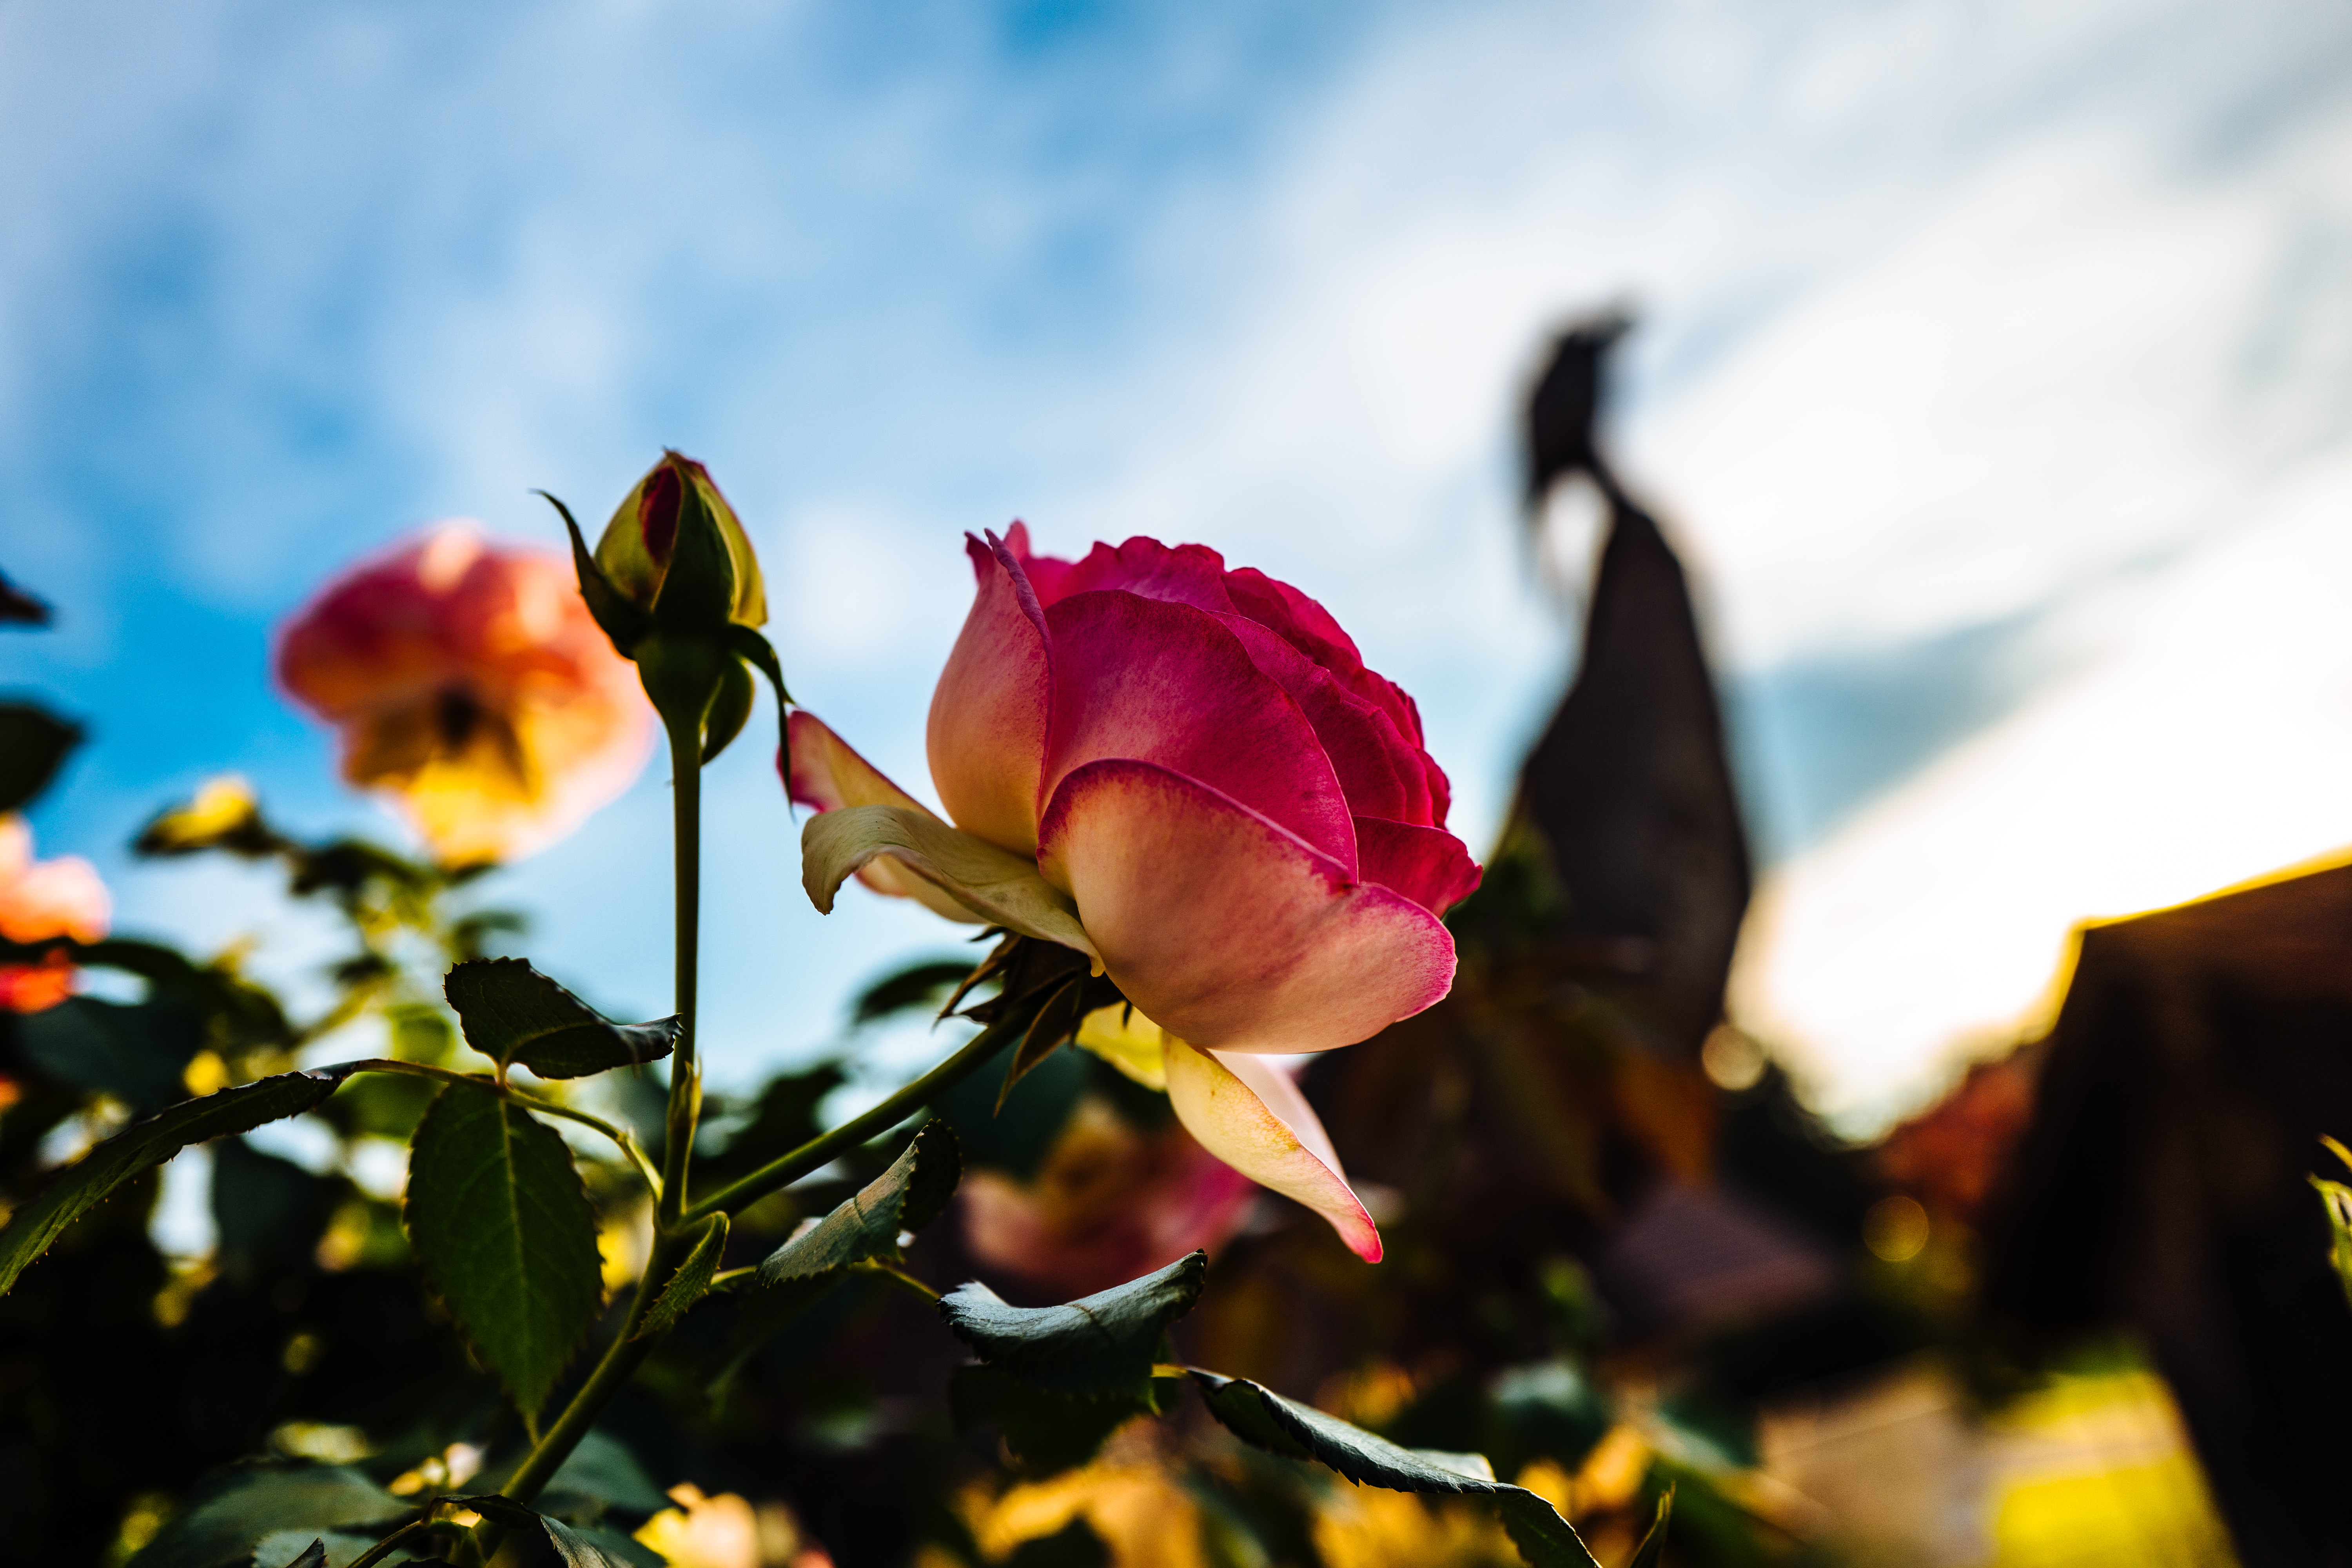
nature, branch, blossom, plant, sunlight, leaf, flower, petal, bloom, rose, spring, macro, autumn, botany, yellow, flora, season, wildflower, flowers, close up, roses, bud, macro photography, flowering plant, rose family, land plant